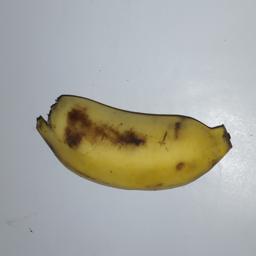
Banana variety: Champa Kola